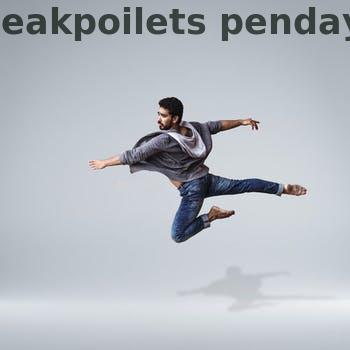
Label: Watermark